Amanda Deyo

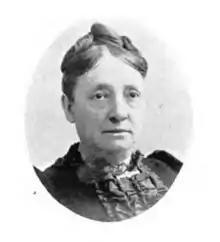
Amanda Deyo

Deyo became an ordained minister in the Universalist church in 1885. In 1888, she was called to the pastorate of the Universalist Church in Oxford, New York, having previously served as pastor of the Universalist Church in Poughkeepsie. She was later the pastor of All Souls Universalist Church in Scranton, Pennsylvania, and by 1893, she was unanimously chosen to be the minister of the Universalist Church in San Diego, California. She was so closely identified with the organizations devoted to the abolition of war that she was called the "Peacemaker."